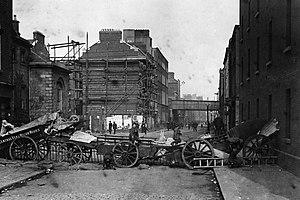
L'armée britannique durant la Première Guerre mondiale a eu à combattre de manière la plus importante et la plus coûteuse de sa longue histoire. Au début du conflit, ses combattants étaient exclusivement composés de volontaires jusqu'à 1916, contrairement aux armées française et allemande composées surtout de conscrits. De plus, l'armée britannique était considérablement moins nombreuse que ces deux dernières.